André Ooijer

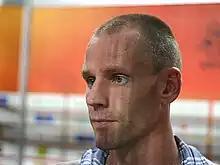
Ooijer in 2009

André Antonius Maria Ooijer (born 11 July 1974) is a Dutch former professional footballer who played as a defender for PSV, Blackburn Rovers, and Ajax.